Ecosystem collapse

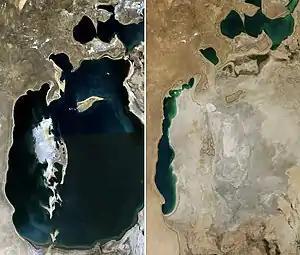
Image of the Aral Sea in 1989 (left) and 2014. The Aral Sea is an example of a collapsed ecosystem. (image source: NASA)

An ecosystem, short for ecological system, is defined as a collection of interacting organisms within a biophysical environment. Ecosystems are never static, and are continually subject to both stabilizing and destabilizing processes. Stabilizing processes allow ecosystems to adequately respond to destabilizing changes, or perturbations, in ecological conditions, or to recover from degradation induced by them: yet, if destabilizing processes become strong enough or fast enough to cross a critical threshold within that ecosystem, often described as an ecological 'tipping point', then an ecosystem collapse (sometimes also termed ecological collapse) occurs.